Peter Hynes (footballer)

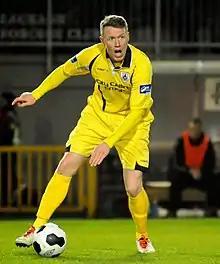
Peter Hynes in action for Longford Town in a 0-1 win against Galway F.C. in the League of Ireland First Division in March 2014

Hynes began his career as a trainee with Aston Villa where he played in winning side and turned professional in November 2000. In need of first-team experience, he joined Doncaster Rovers on loan in December 2003, making his league debut on 13 December 2003 when he came on as a late substitute for Gregg Blundell in Rovers' 3–1 defeat away to Cheltenham Town. He played in four further games for Rovers, all as a substitute, with his only goal coming in his final game, a 5–0 win at home to Leyton Orient on 10 January 2004.